Luzhniki Small Sports Arena

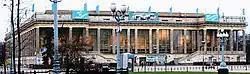

The Luzhniki Small Sports Arena (formerly, the Minor Arena of the Central Lenin Stadium) is an 8,700-seat indoor arena that is part of the Luzhniki Sports Complex in Moscow, Russia. The arena was built in 1956 in the Soviet Union. It hosted volleyball competitions during the 1980 Summer Olympics.